The Tonight Show

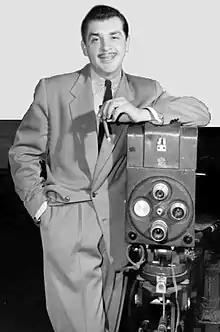
Ernie Kovacs, regular substitute host during the Steve Allen era.

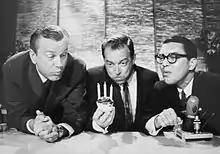
Host Jack Paar, announcer/sidekick Hugh Downs, and bandleader Jose Melis during the Paar era.

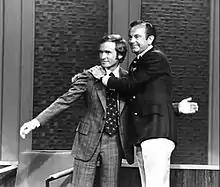
Dick Cavett and Jack Paar, 1973

Music during the show's introduction and commercial segues is supplied by The Tonight Show Band. This ensemble was a jazz big band until the end of Johnny Carson's tenure. Skitch Henderson was the bandleader during the Steve Allen and early Carson years, followed briefly by Milton DeLugg (who had previously led the band on "Broadway Open House" and later became the musical director of "The Gong Show"). Gene Rayburn served as Allen's announcer and sidekick and also guest-hosted some episodes all the way through the early part of Carson's run. The Lou Stein Trio originally provided musical accompaniment during the short run of "Tonight! America After Dark", which ran for six months between the Steve Allen/Ernie Kovacs and Jack Paar eras of "The Tonight Show", and was later replaced by the Mort Lindsey Quartet, which in turn, was replaced by the Johnny Guarnieri Quartet. José Melis led the band for Jack Paar, and, after a short while of using comic actor Franklin Pangborn, Hugh Downs was Paar's announcer. For most of Johnny Carson's run on the show, the show's band, then called "The NBC Orchestra" was led by Doc Severinsen, former trumpet soloist in Henderson's band for Steve Allen.